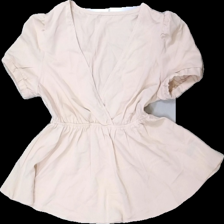
View: front
Type: Top
Category: Ladies
Brand: Not in the list
Brand text on label: shein
Colors: Pink
Material: 100% polyester
Cut: Regular
Size: S
Season: All
Damage location: bottom center
Price range: <50
Recommended usage: Export
Description: rosa klänning med puff ärmar, lösa trådar
Comment: lösa trådar